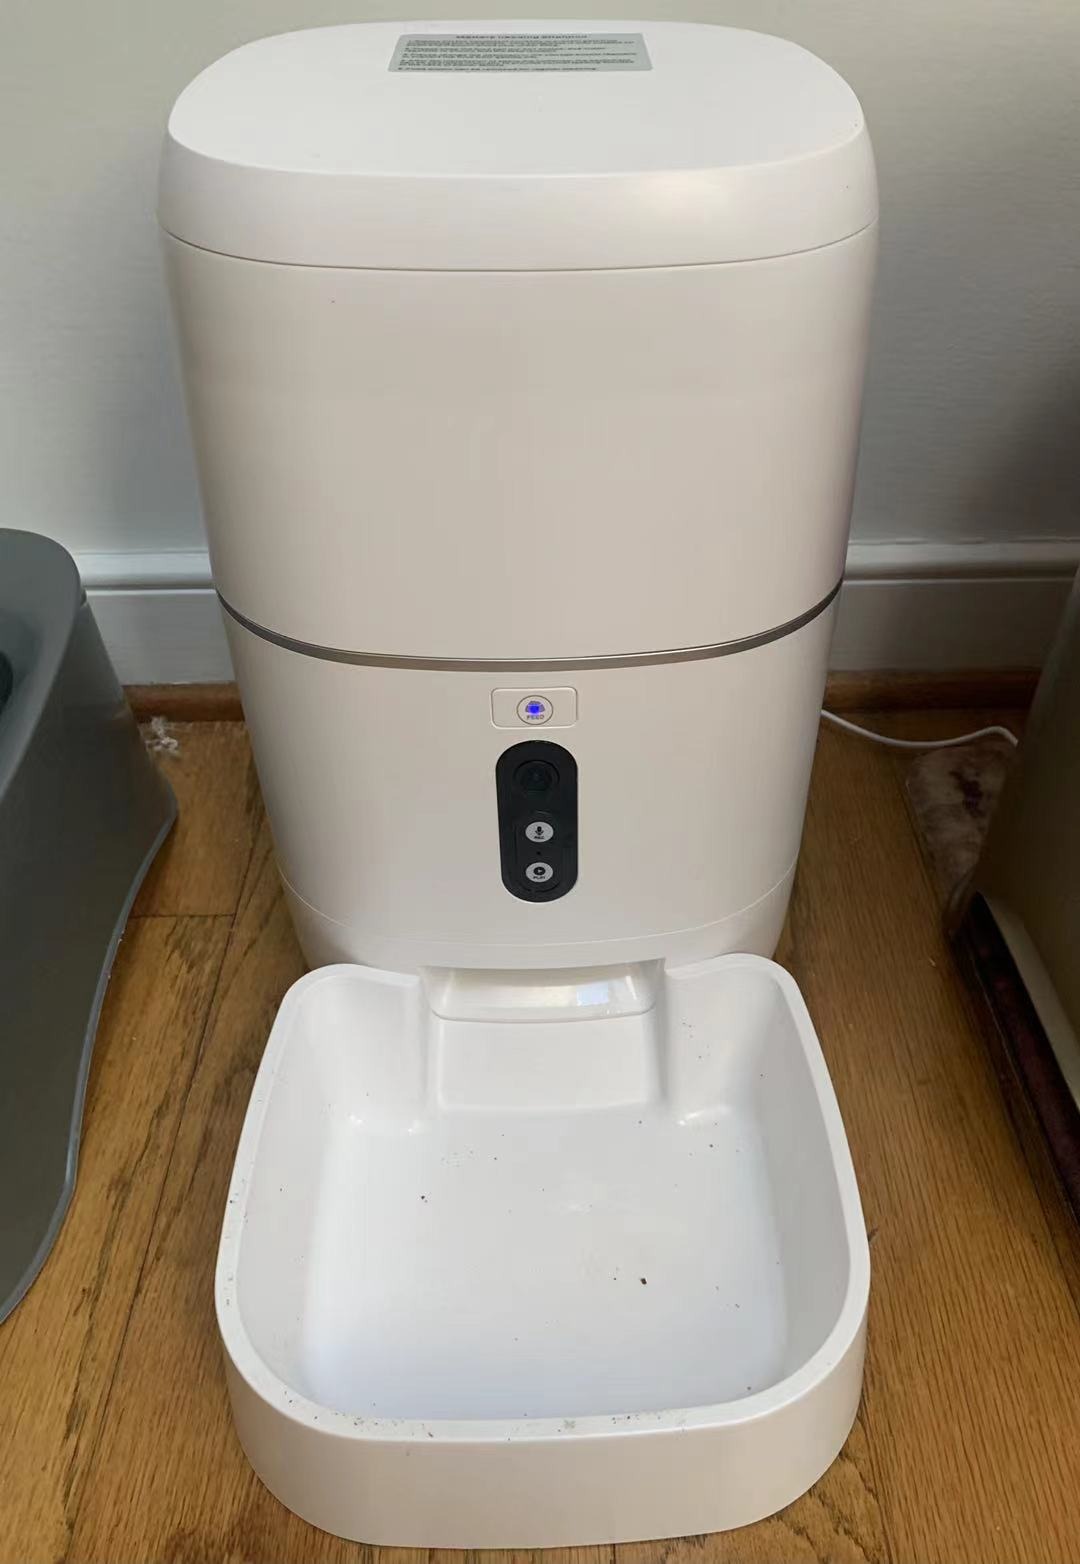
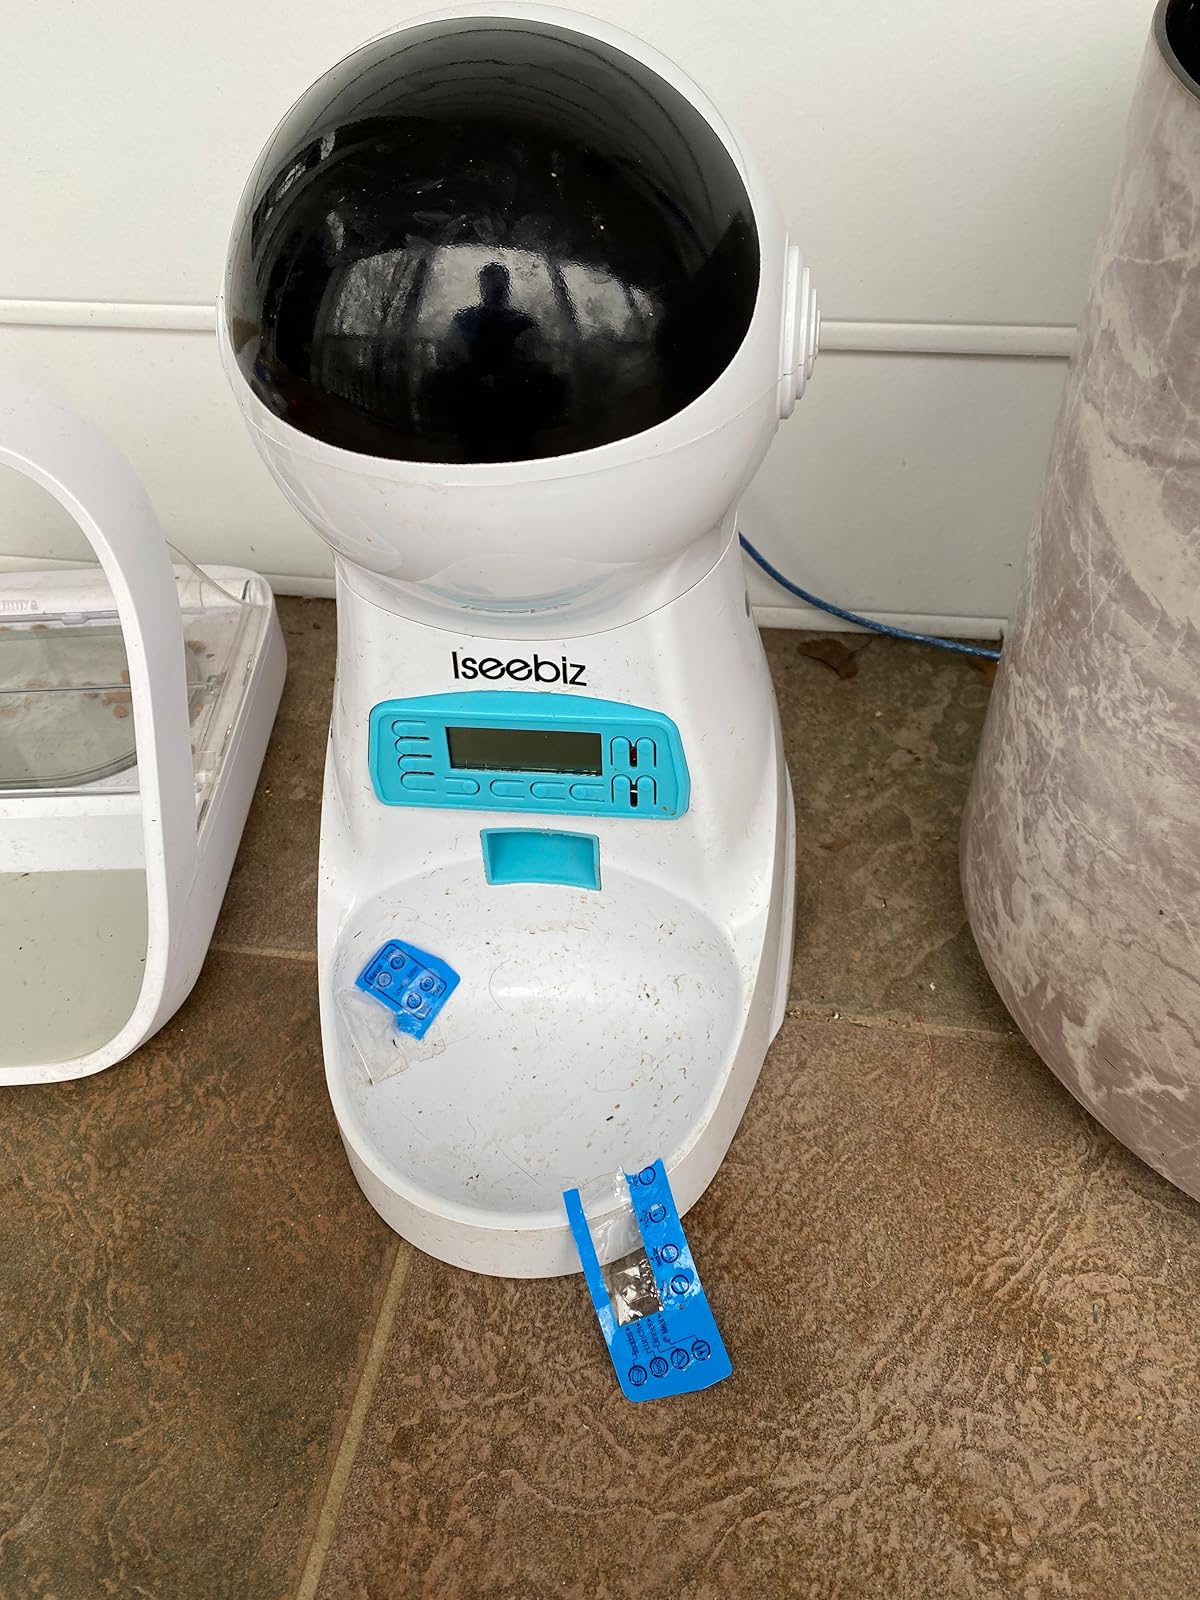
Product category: items_feeder
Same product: no